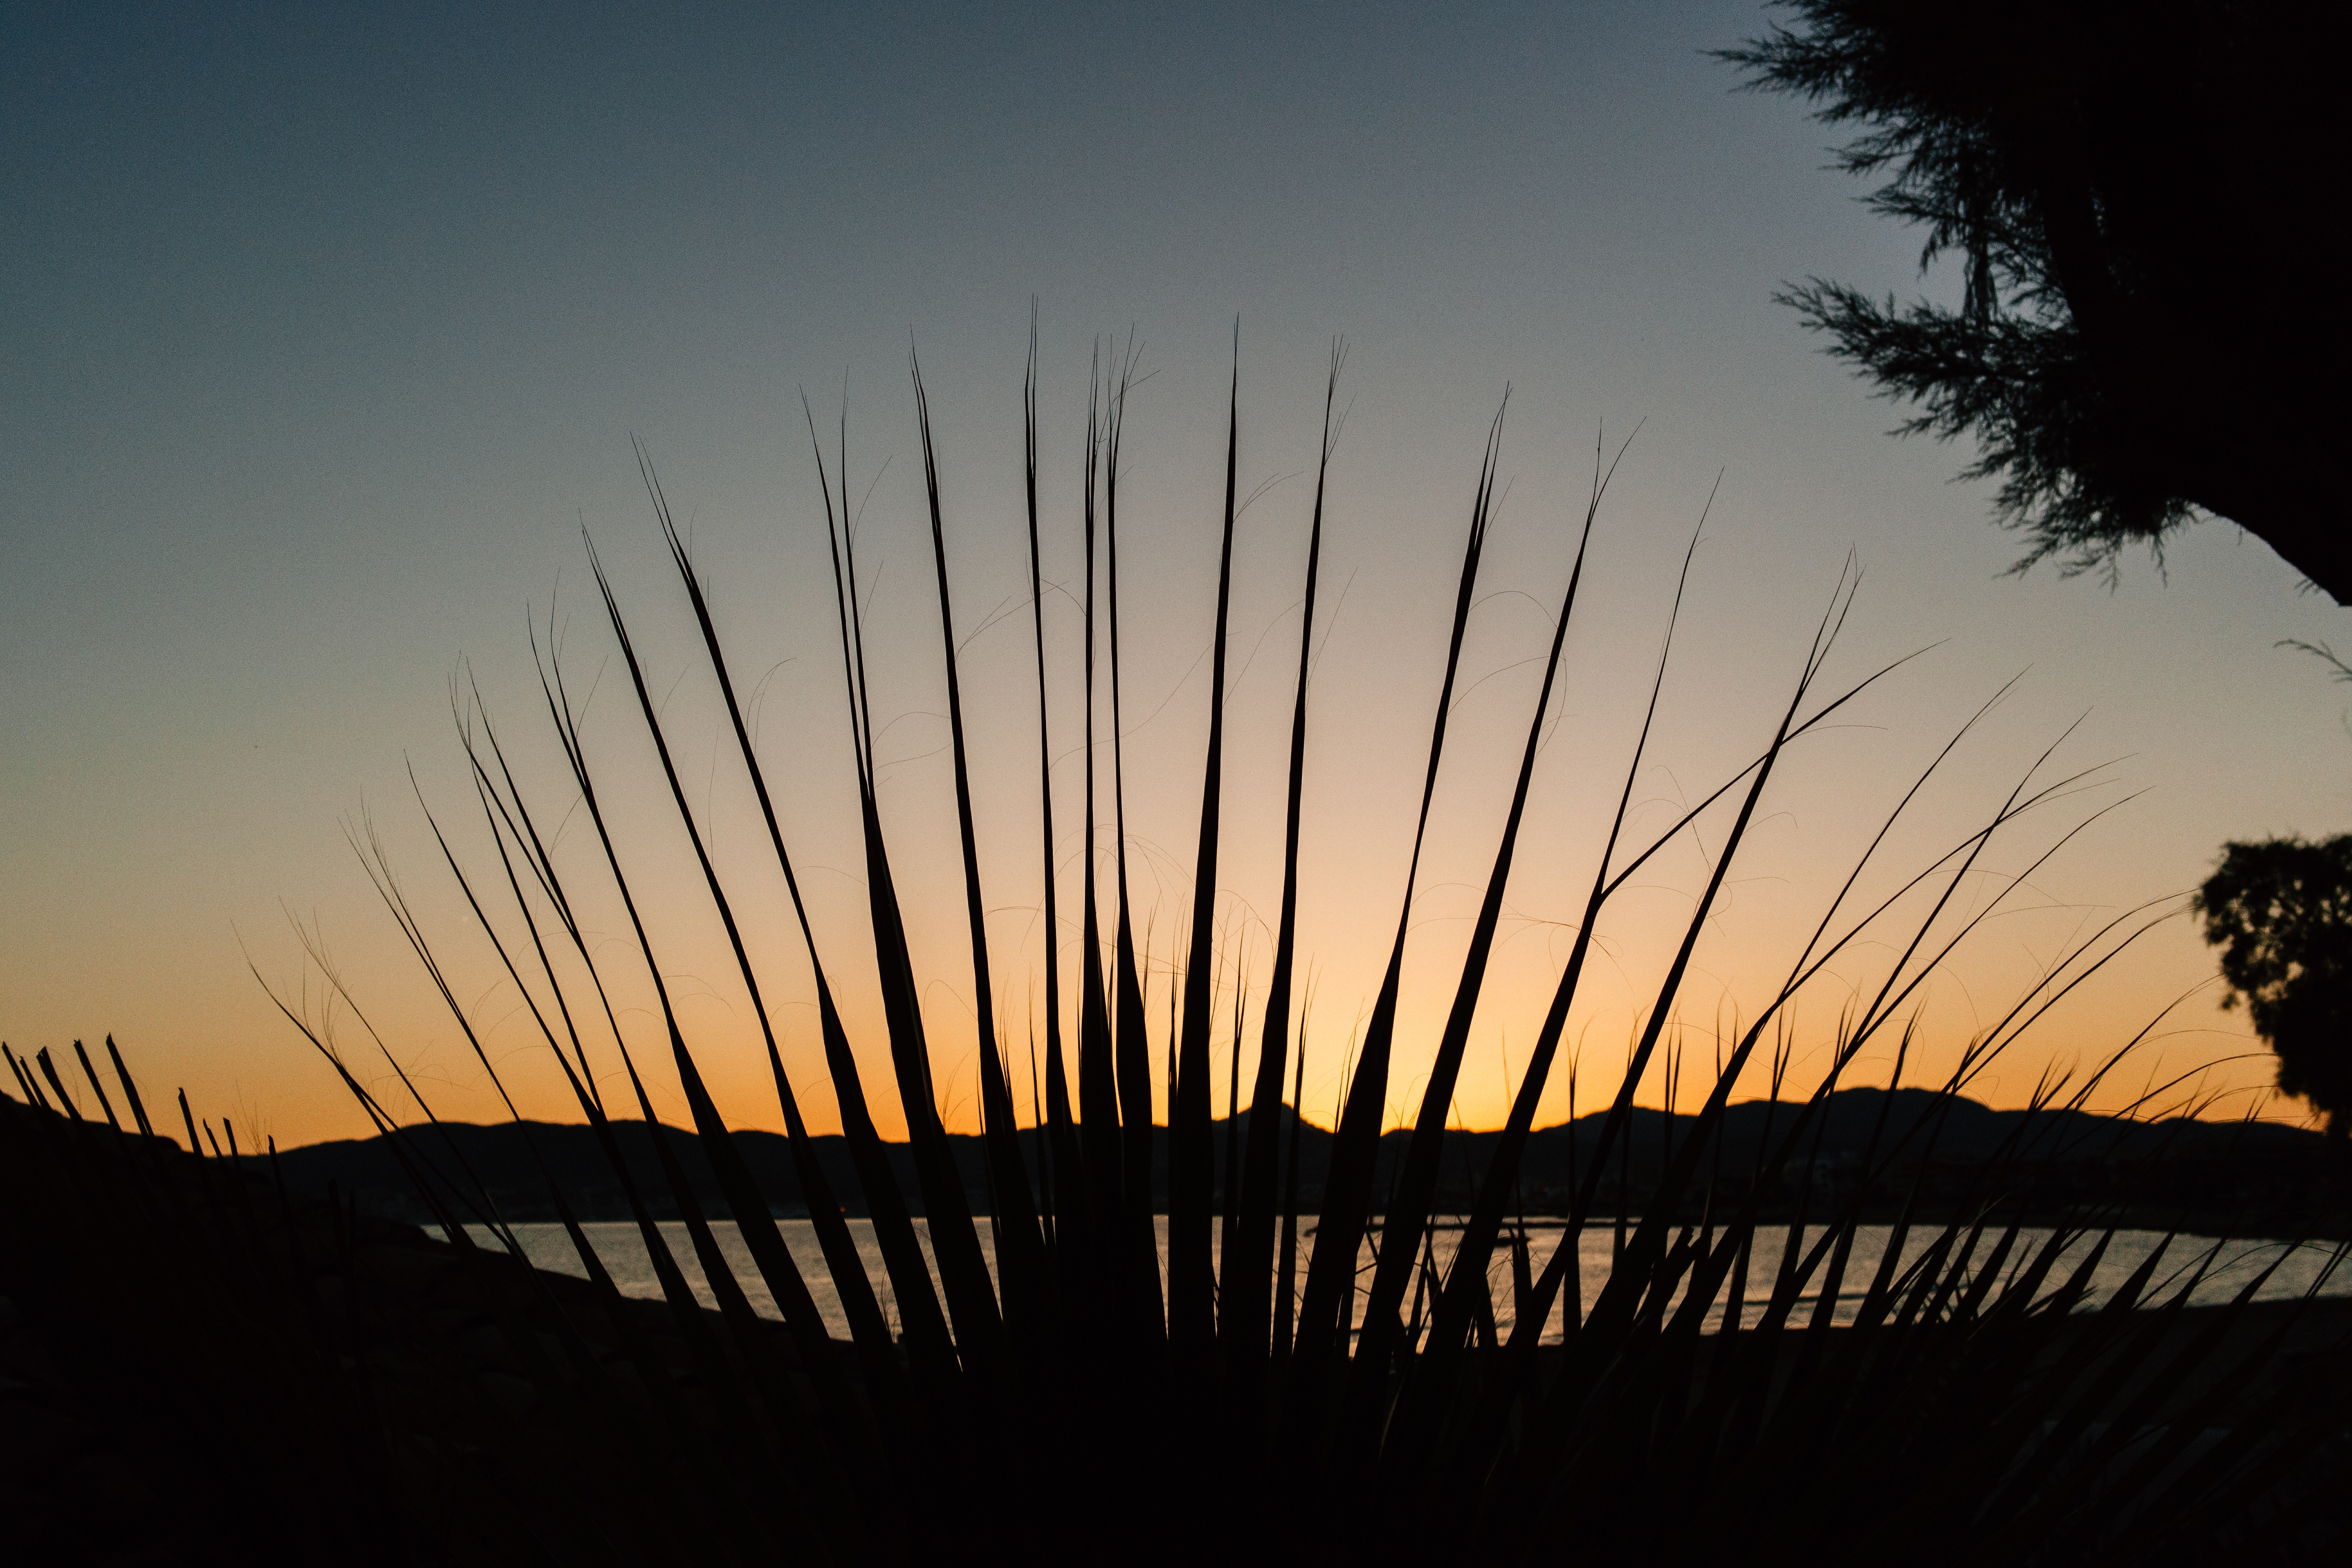
tree, horizon, silhouette, light, cloud, sky, sun, sunrise, sunset, sunlight, morning, wind, dawn, dusk, evening, reflection, grass family, arecales